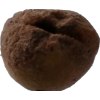
Label: peach